Mickybo and Me

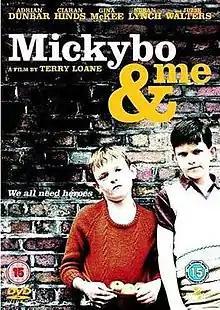

Mickybo and Me is a 2004 Northern Irish comedy-drama film written and directed by Terry Loane and based on the stage play "Mojo Mickybo" by Owen McCafferty. The film was produced by Working Title Films, and released by Universal Pictures.